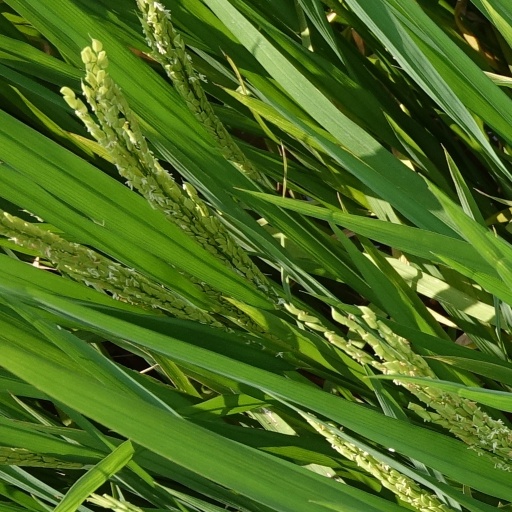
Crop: rice